Final Fantasy Crystal Chronicles: Ring of Fates

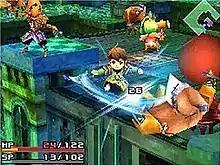
A battle in "Final Fantasy Crystal Chronicles: Ring of Fates".

"Final Fantasy Crystal Chronicles: Ring of Fates" is an action role-playing game; players take on the role of lead character Yuri in the single-player campaign, and a troop of adventurers in the co-op multiplayer mode dubbed "Multiplay". The player characters in both modes are selected from four playable races of the world; the balanced Clavats, tank-style Lilties, magic-focused Yukes, and ranged Selkies. Each character has specific weapon skills based around their race. The gameplay and general information is separated between the two screens of the Nintendo DS: the in-game display is shown on the top screen, while the lower touch screen displays the menu and weapon selection.